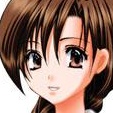
Portrait style: Anime Portrait